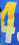
Number: 4